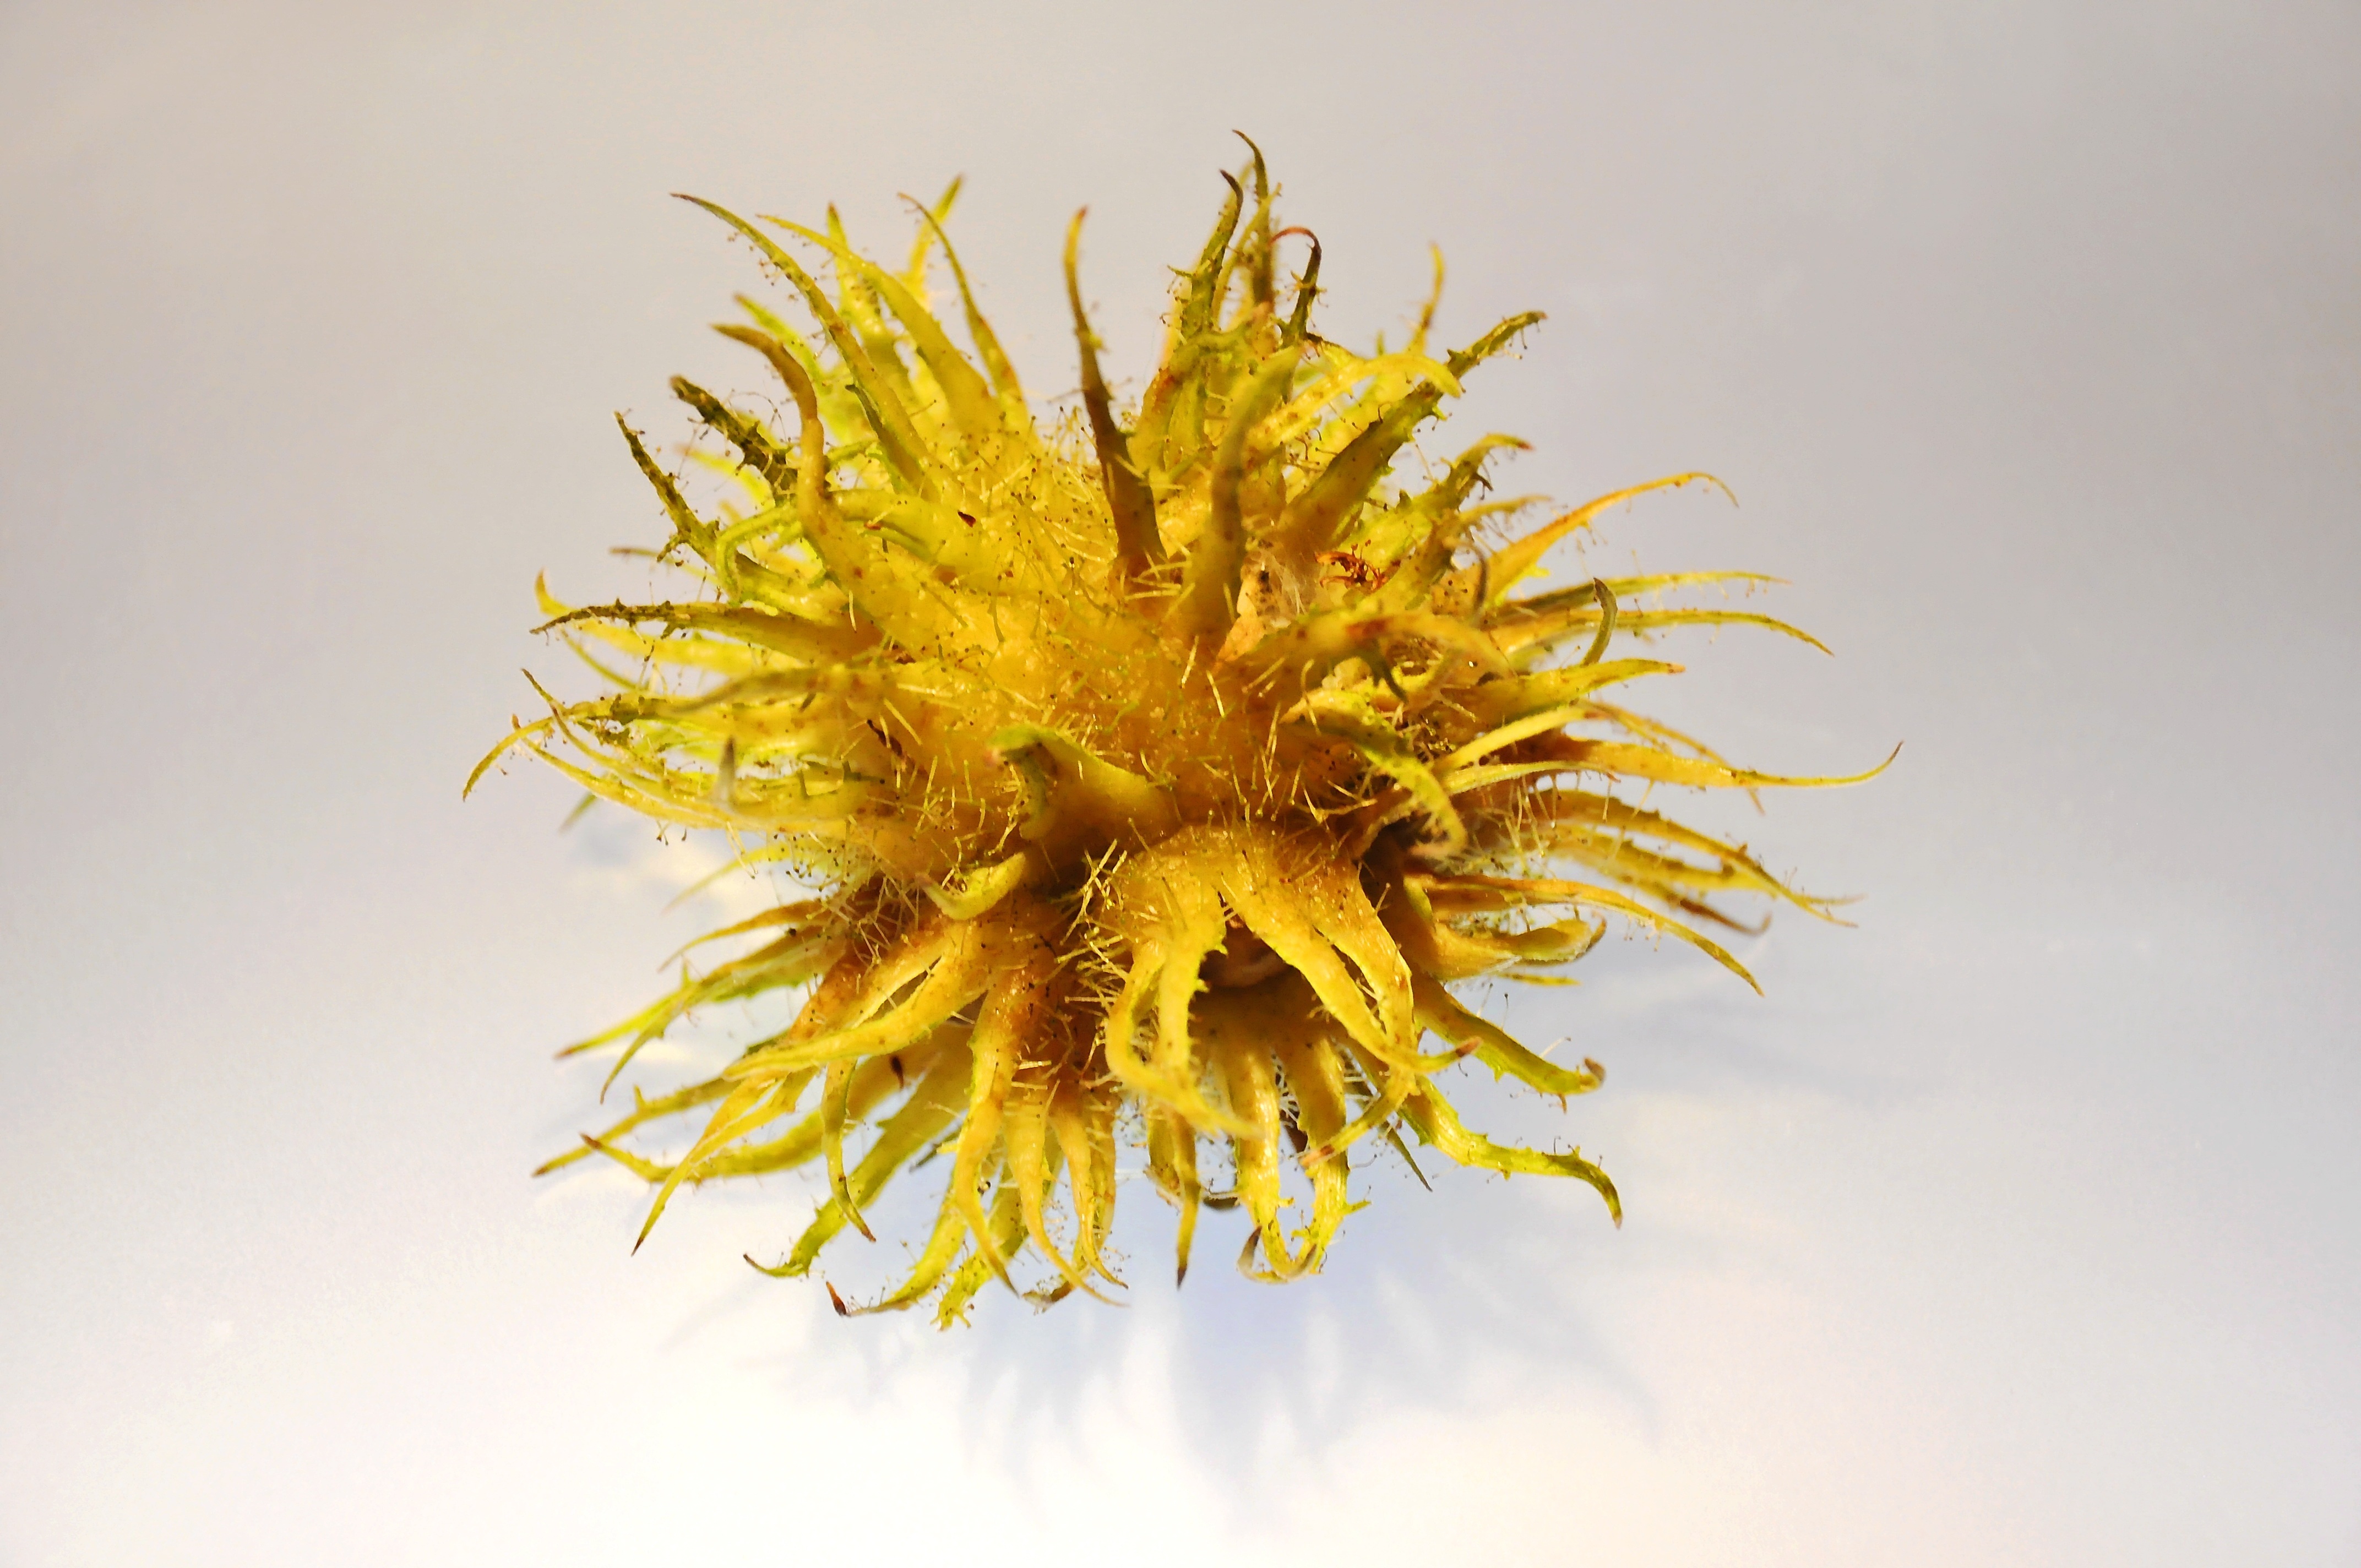
branch, plant, photography, leaf, flower, pollen, produce, crop, autumn, botany, yellow, flora, close up, hazel, macro photography, flowering plant, daisy family, plant stem, land plant, thorns spines and prickles